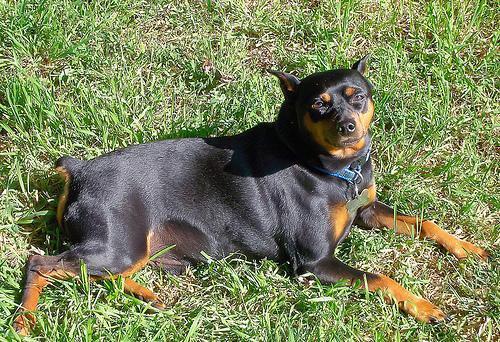
miniature_pinscher